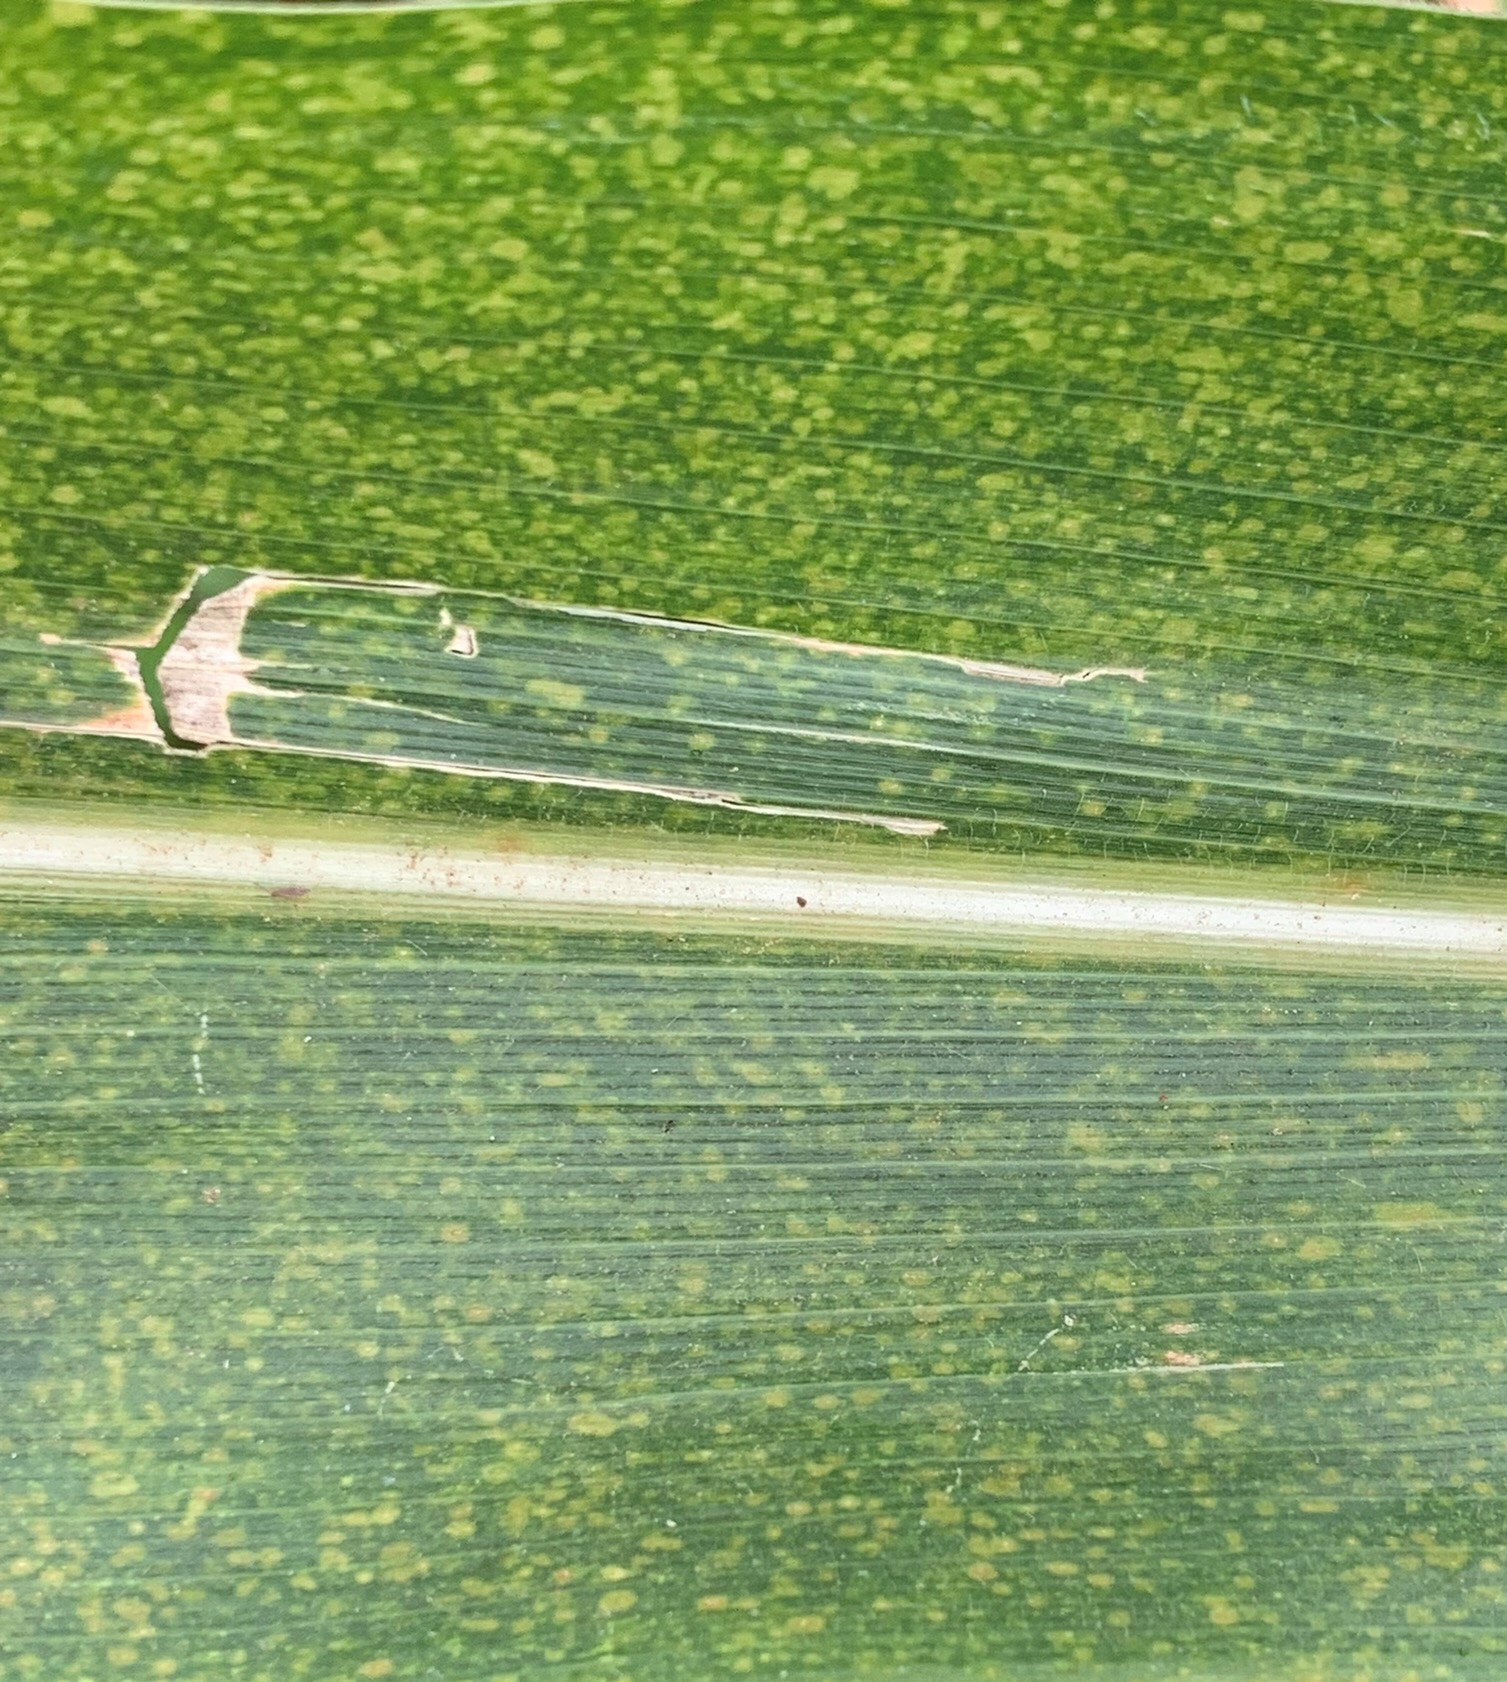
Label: MLN